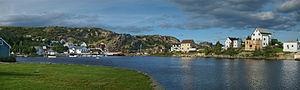
Brigus, Péninsule Avalon, Terre-Neuve, Canada. Un service d'aménagement paysager serait superflu dans cette ville!
Brigus est une petite communauté vivant de la pêche située sur l'île de Terre-Neuve dans la province de Terre-Neuve-et-Labrador au Canada. La population y était de 794 en 2006.